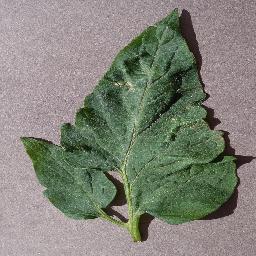
Label: Tomato___Target_Spot